Muff Winwood

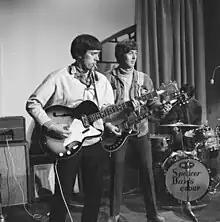
Muff Winwood (on left) playing bass guitar for the Spencer Davis Group in Amsterdam, 1966

Mervyn "Muff" Winwood (born 15 June 1943, Erdington, Birmingham, England) is an English songwriter and record producer. The elder brother of Steve Winwood, both were members of The Spencer Davis Group in the 1960s, in which Muff played bass guitar. Following his departure from the group he became an A&R executive and record producer.